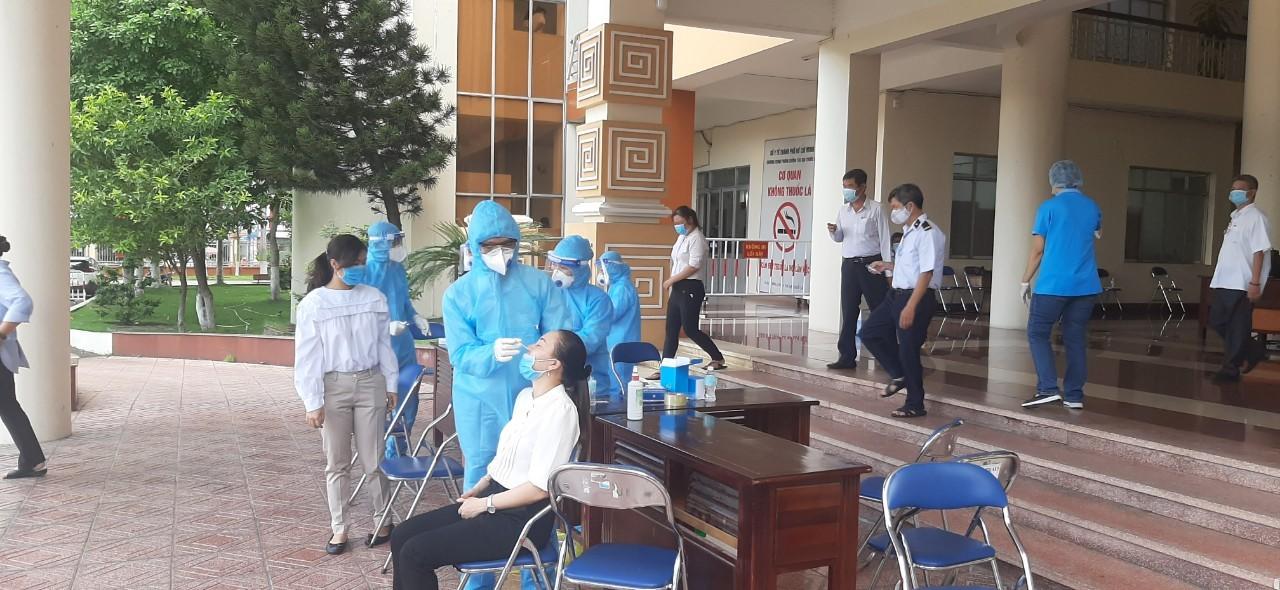
có nhiều người đang xuất hiện ở quanh khu vực kiểm tra y tế